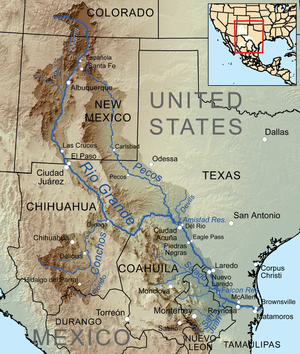
Rio Grande
Rio Grandes afvandingsområde
Rio Grande er en flod, der løber gennem USA og delvist Mexico. Den udgør en stor del af grænsen mellem Mexico og USA. Den hedder Río Bravo i Mexico. Floden er 3.051 kilometer lang og den har sit udspring i San Juan-bjergene i delstaten Colorado. Den løber gennem New Mexico, og fra El Paso i Texas danner den, på en strækning på over 2.000 km, grænsen mellem USA og Mexico før den løber ud i den Mexicanske Golf.